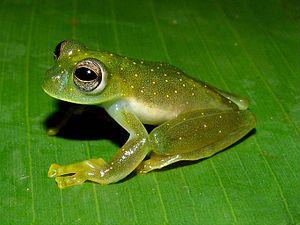
Sachatamia punctulata est une espèce d'amphibiens de la famille des Centrolenidae.
Sachatamia est un genre d'amphibiens de la famille des Centrolenidae.